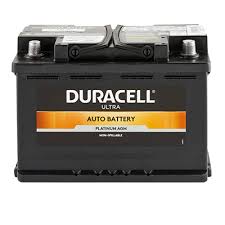
Waste category: battery